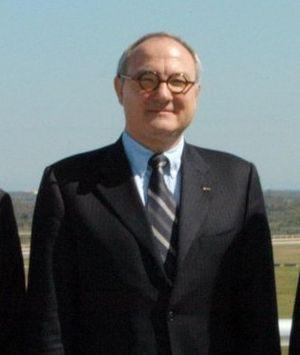
Jean-Jacques Dordain, né le 14 avril 1946 à Estrun, était le directeur général de l'Agence spatiale européenne de 2003 à 2015.